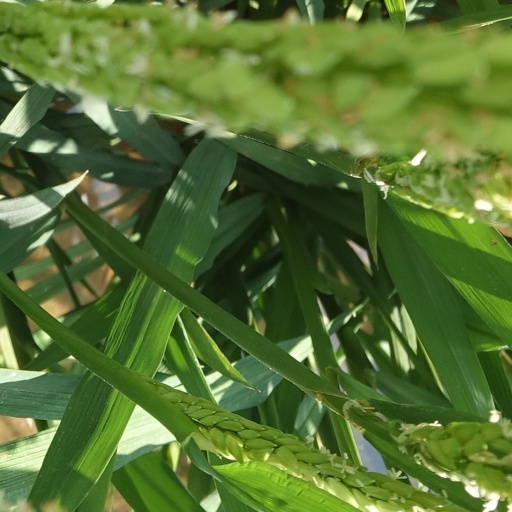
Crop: rice